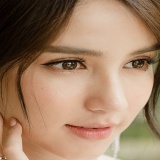
hoa hậu Rinrada Thurapan